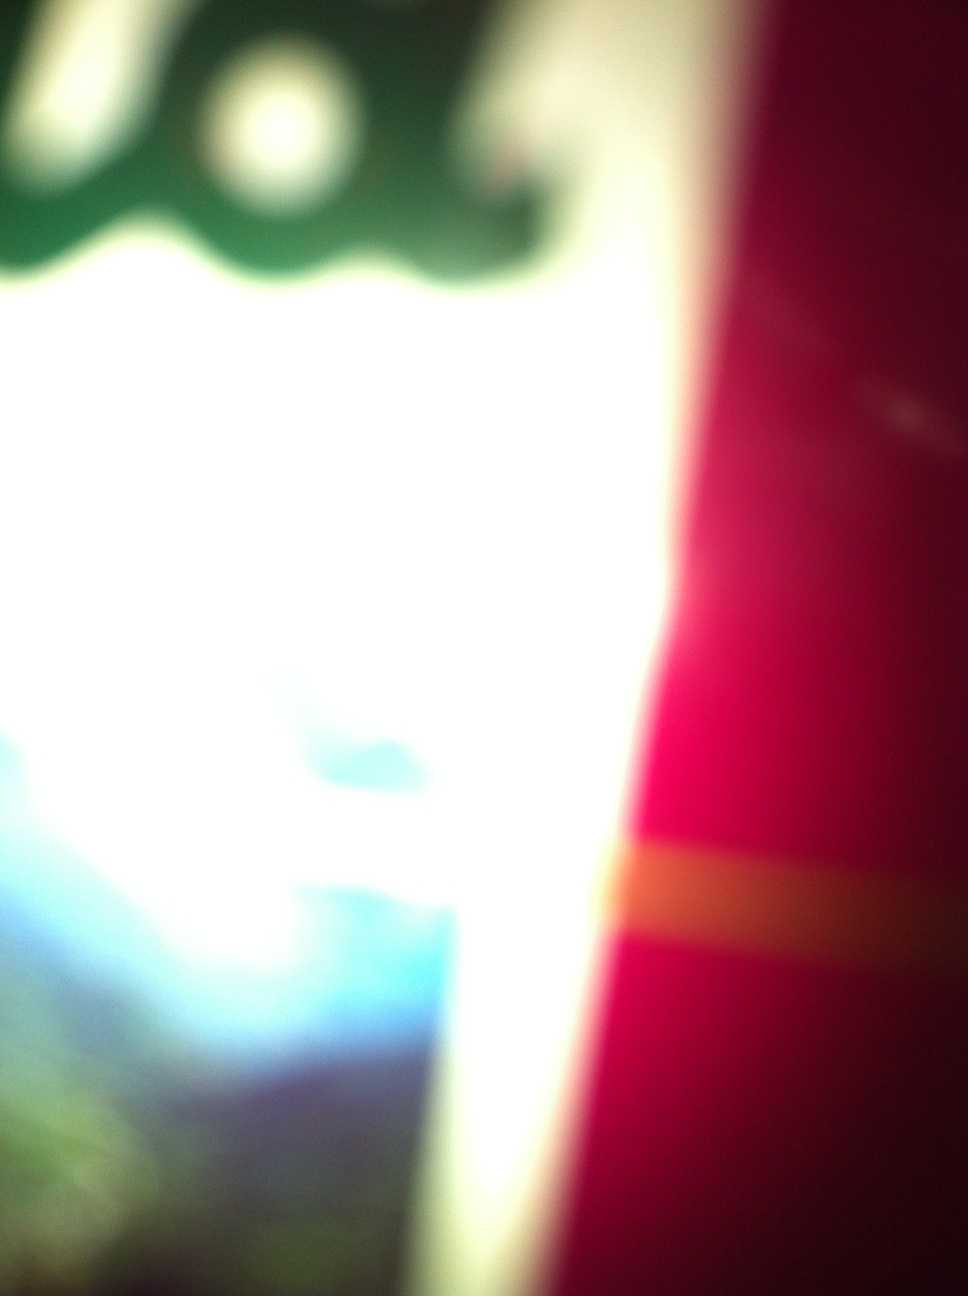Question: What is the taste of these candies?
Answer: unanswerable